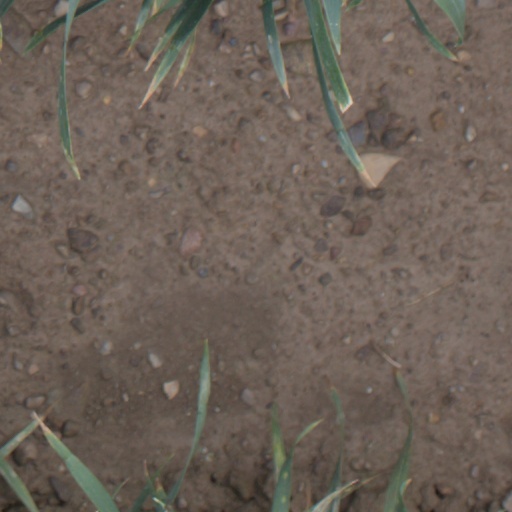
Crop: wheat